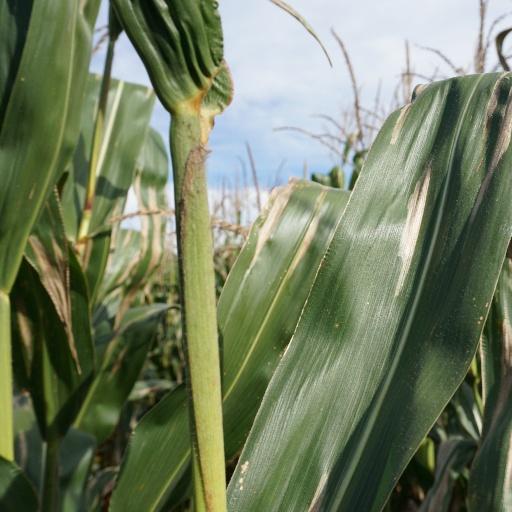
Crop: maize; corn